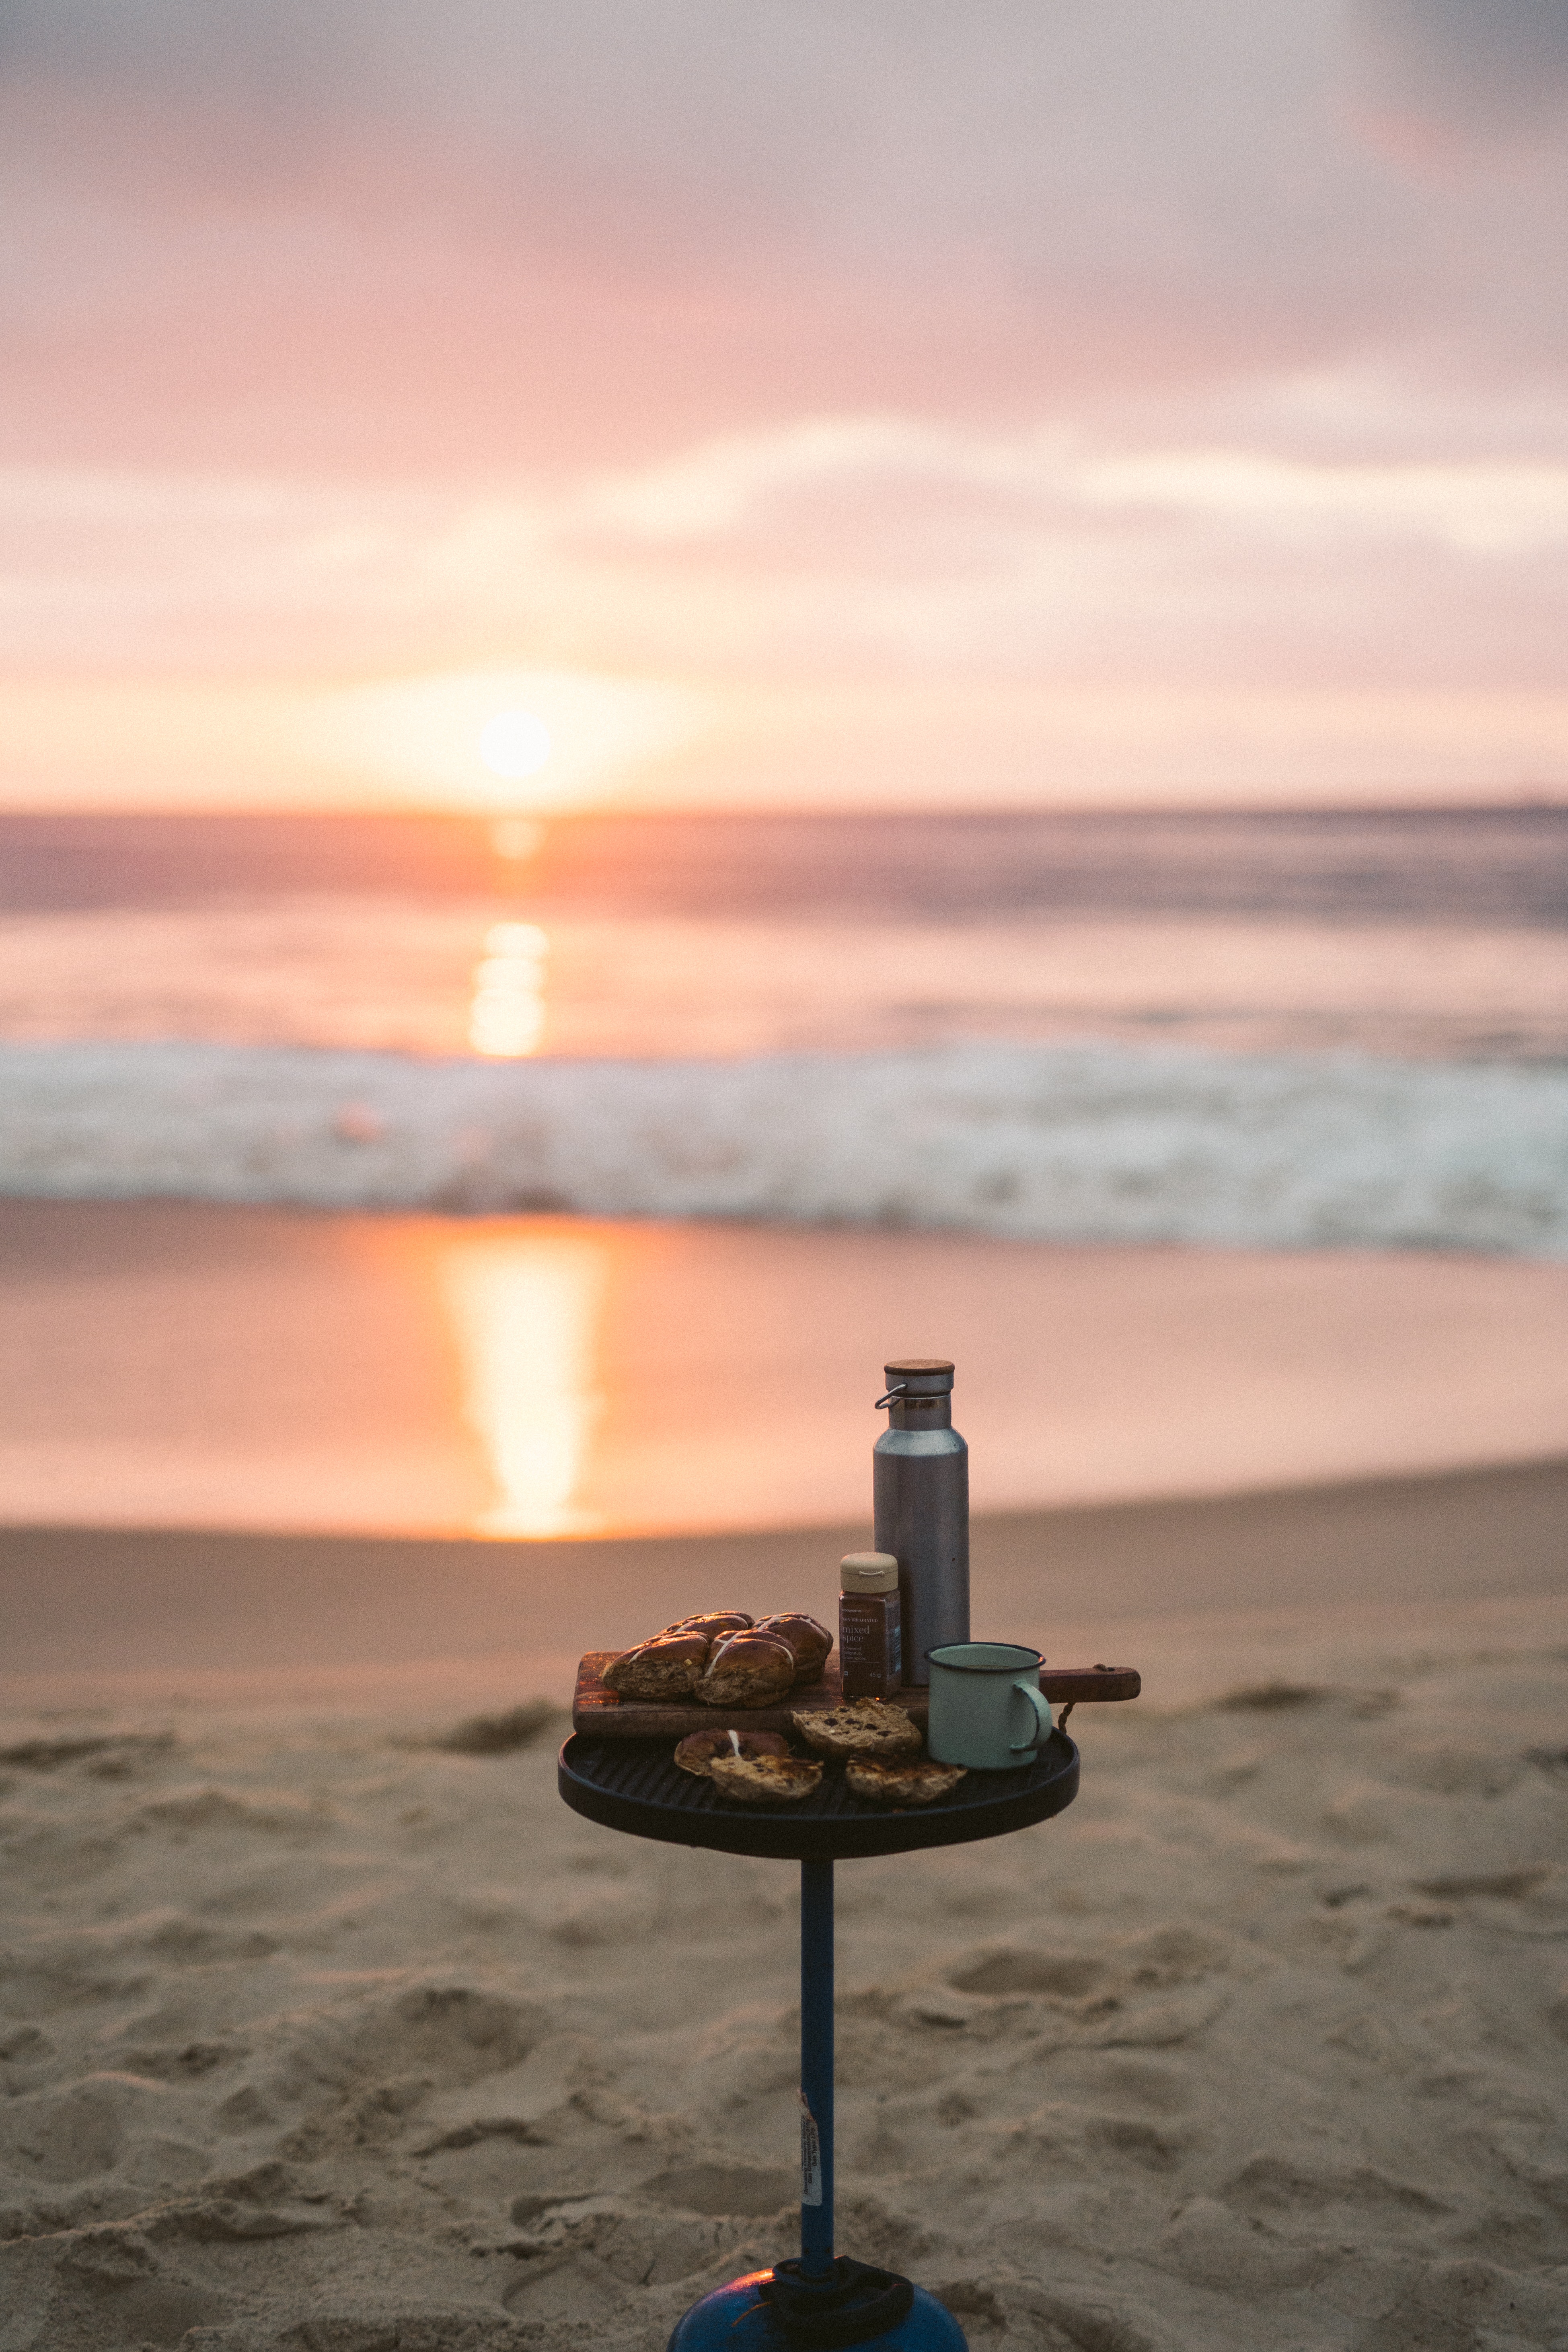
natural